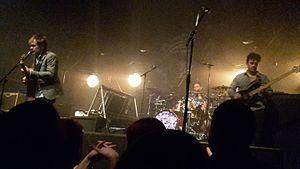
Enter Shikari en concert à la Cigale à Paris le 2 février 2015
Enter Shikari, anciennement Hybryd, est un groupe de post-hardcore britannique, originaire de St Albans, dans le Hertfordshire. Formé en 2003, le groupe se compose de Roughton Rou Reynolds au chant et au clavier, de Chris Batty C Batten à la basse et aux chœurs, de Liam Rory C Clewlow à la guitare et de Rob Rolfe à la batterie.